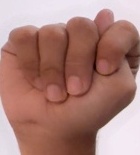
ASL sign: T